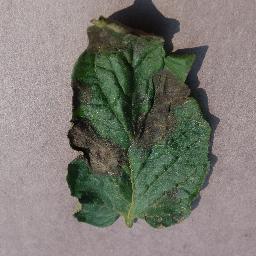
Label: Tomato___Late_blight